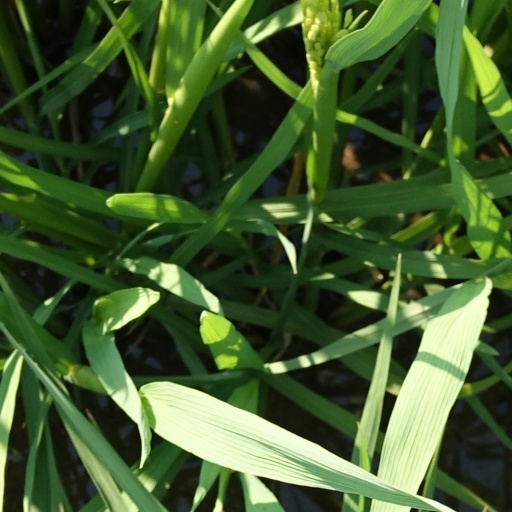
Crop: rice